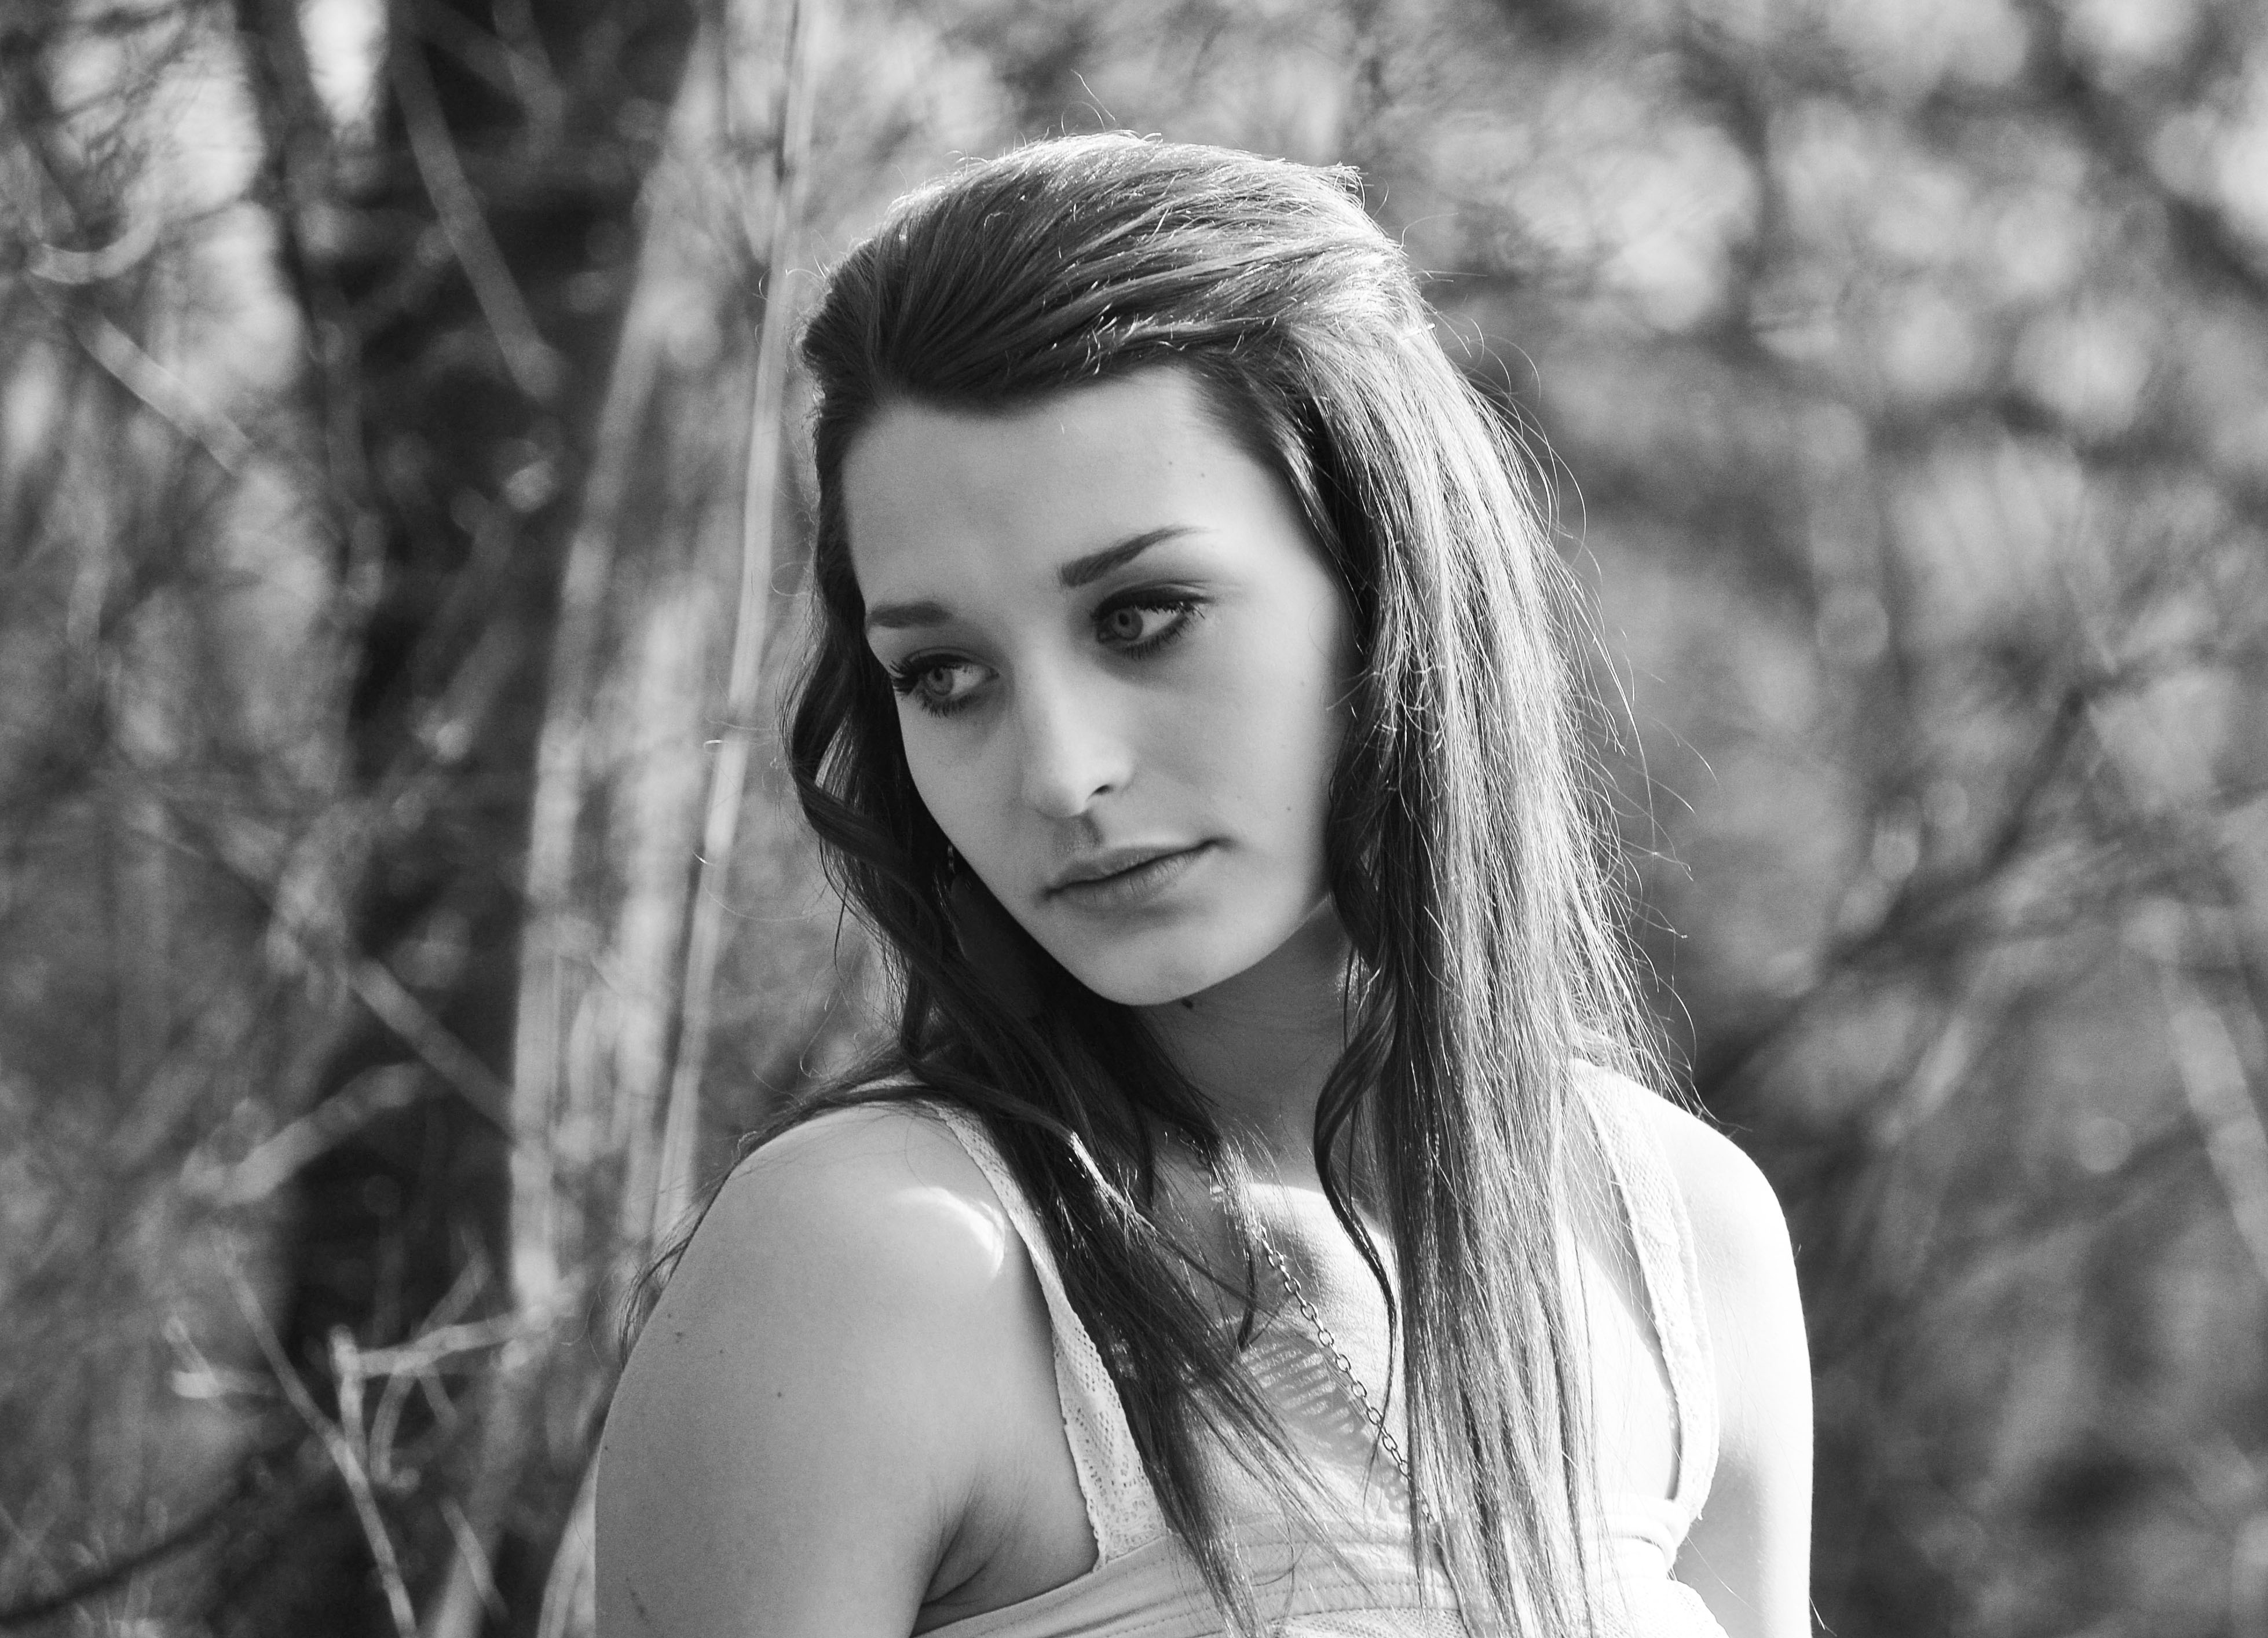
forest, person, black and white, girl, woman, white, photography, portrait, model, black, monochrome, long hair, eye, photograph, beauty, photo shoot, brown hair, monochrome photography, portrait photography, art model